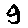
Label: 9